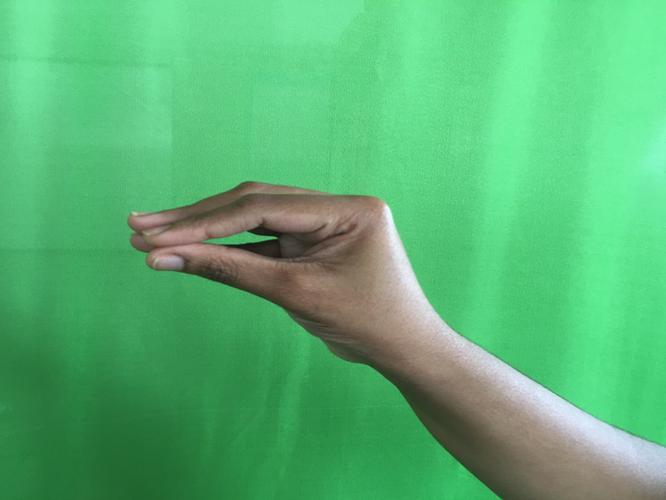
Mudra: Mukulam
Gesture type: single_hand